Miloš Degenek

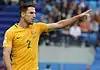
Degenek playing for Australia at the 2017 FIFA Confederations Cup

On 24 January 2022, it was announced that Degenek had signed for American side Columbus Crew, with Degenek himself stating that the move to Major League Soccer was driven due to the World Cup and wanting to stay fit, due to no longer being a first choice option for Red Star. "That probably helped me a bit decide on where I'm going to play." Degenek said. On 1 September, Degenek was included in the MLS Team of the Week for his performance in a 1–0 win versus Inter Miami CF.